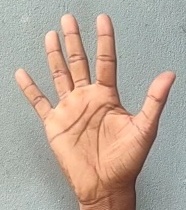
ASL sign: 5